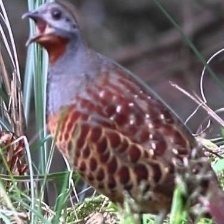
Species: CHINESE BAMBOO PARTRIDGE
Scientific name: BAMBUSICOLA THORACICUS
ImageNet parent category: partridge